Petroleum Center, Pennsylvania

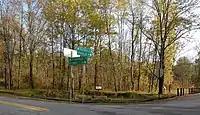
Site of the former downtown of Petroleum Center, taken in 2009. Visible on the corner is part of the stone foundation of a bank building.

Petroleum Center is a populated place and ghost town in Cornplanter Township, Venango County, Pennsylvania, United States. In the 19th century, the name was also spelled "Petroleum Centre". The town today is almost deserted.